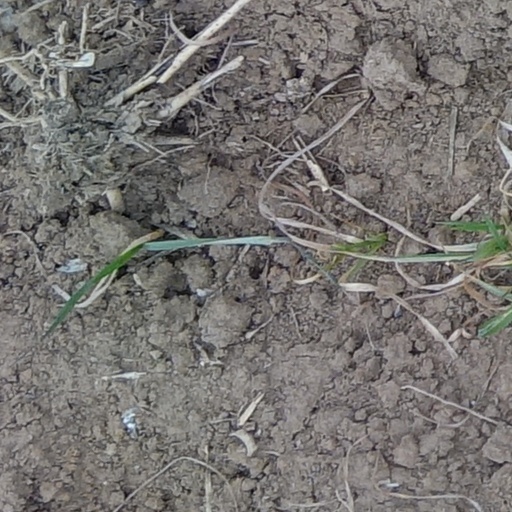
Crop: wheat